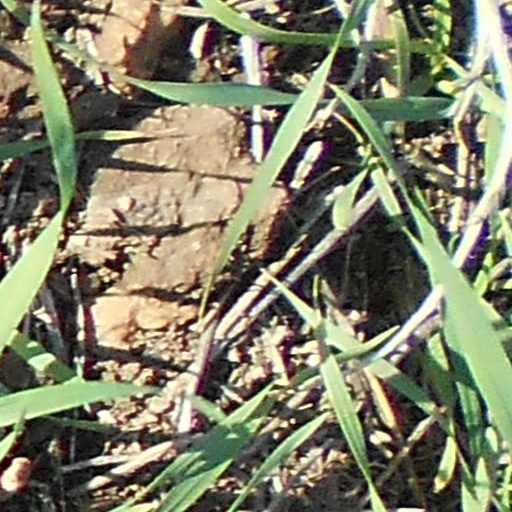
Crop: wheat